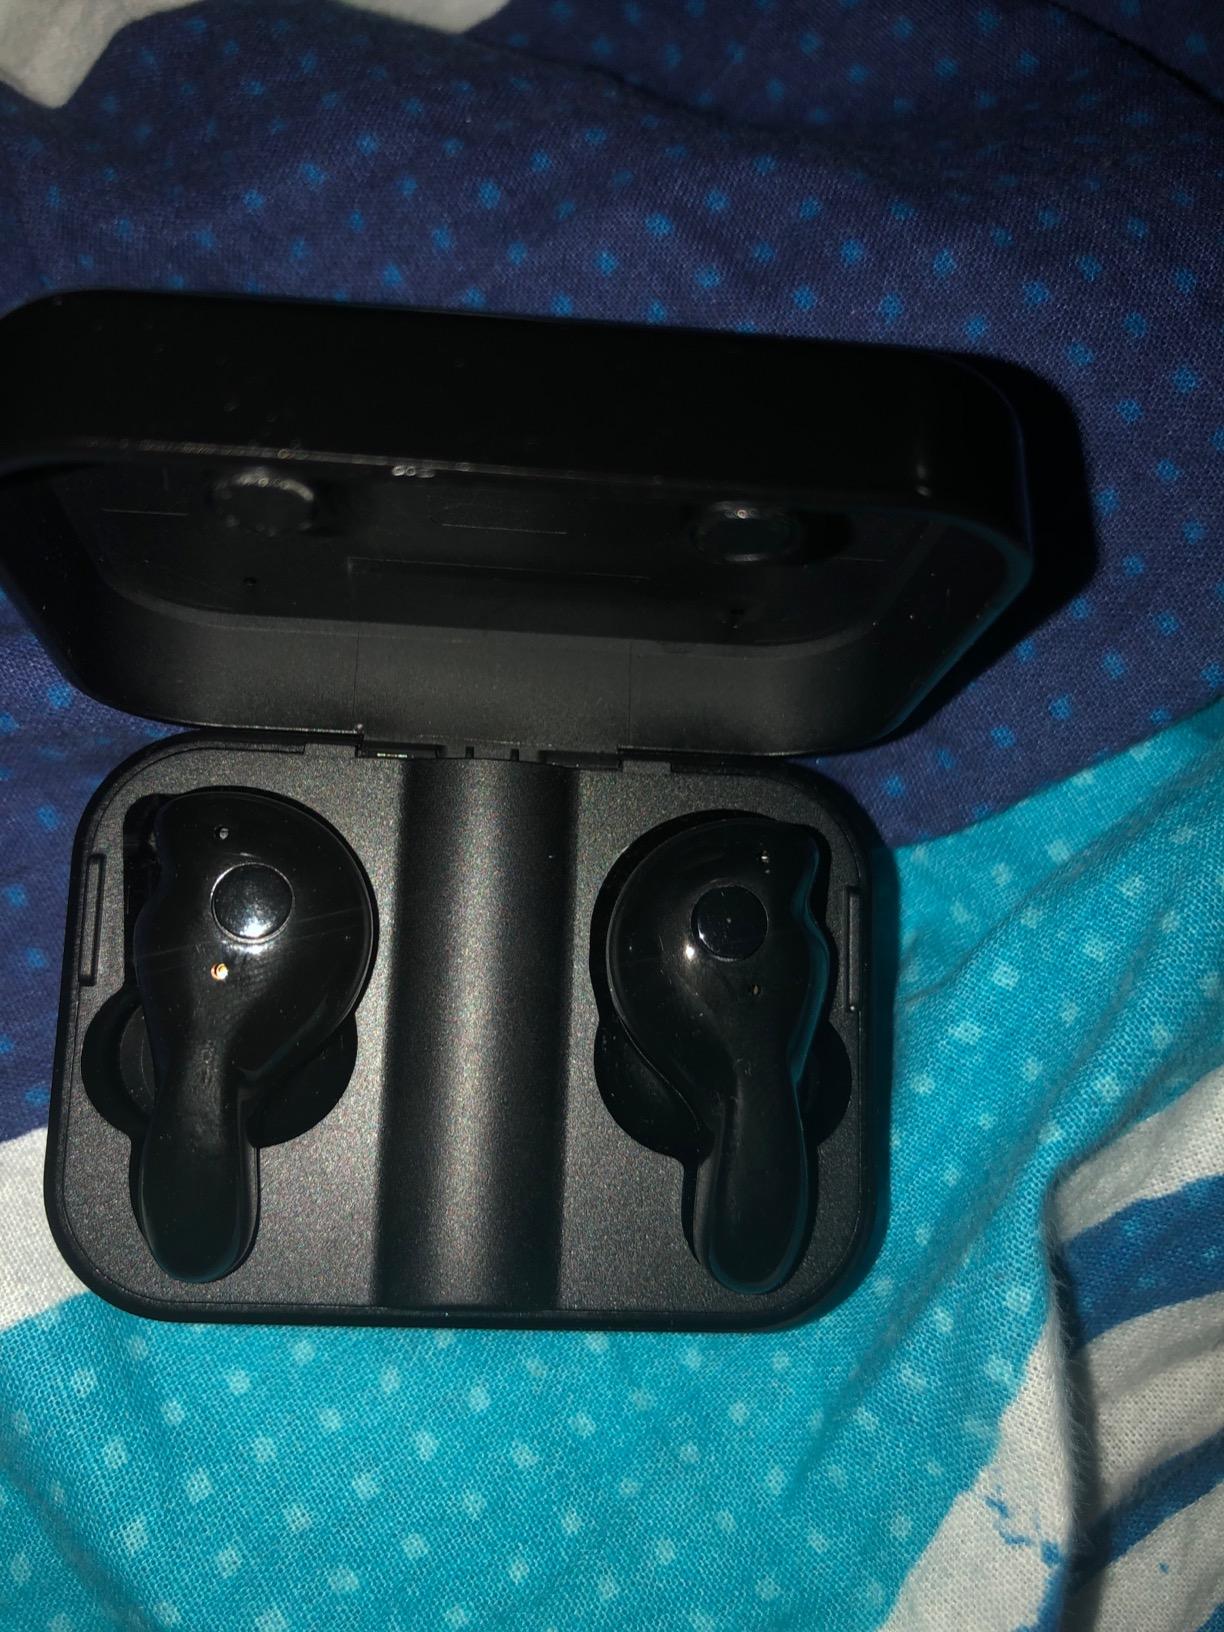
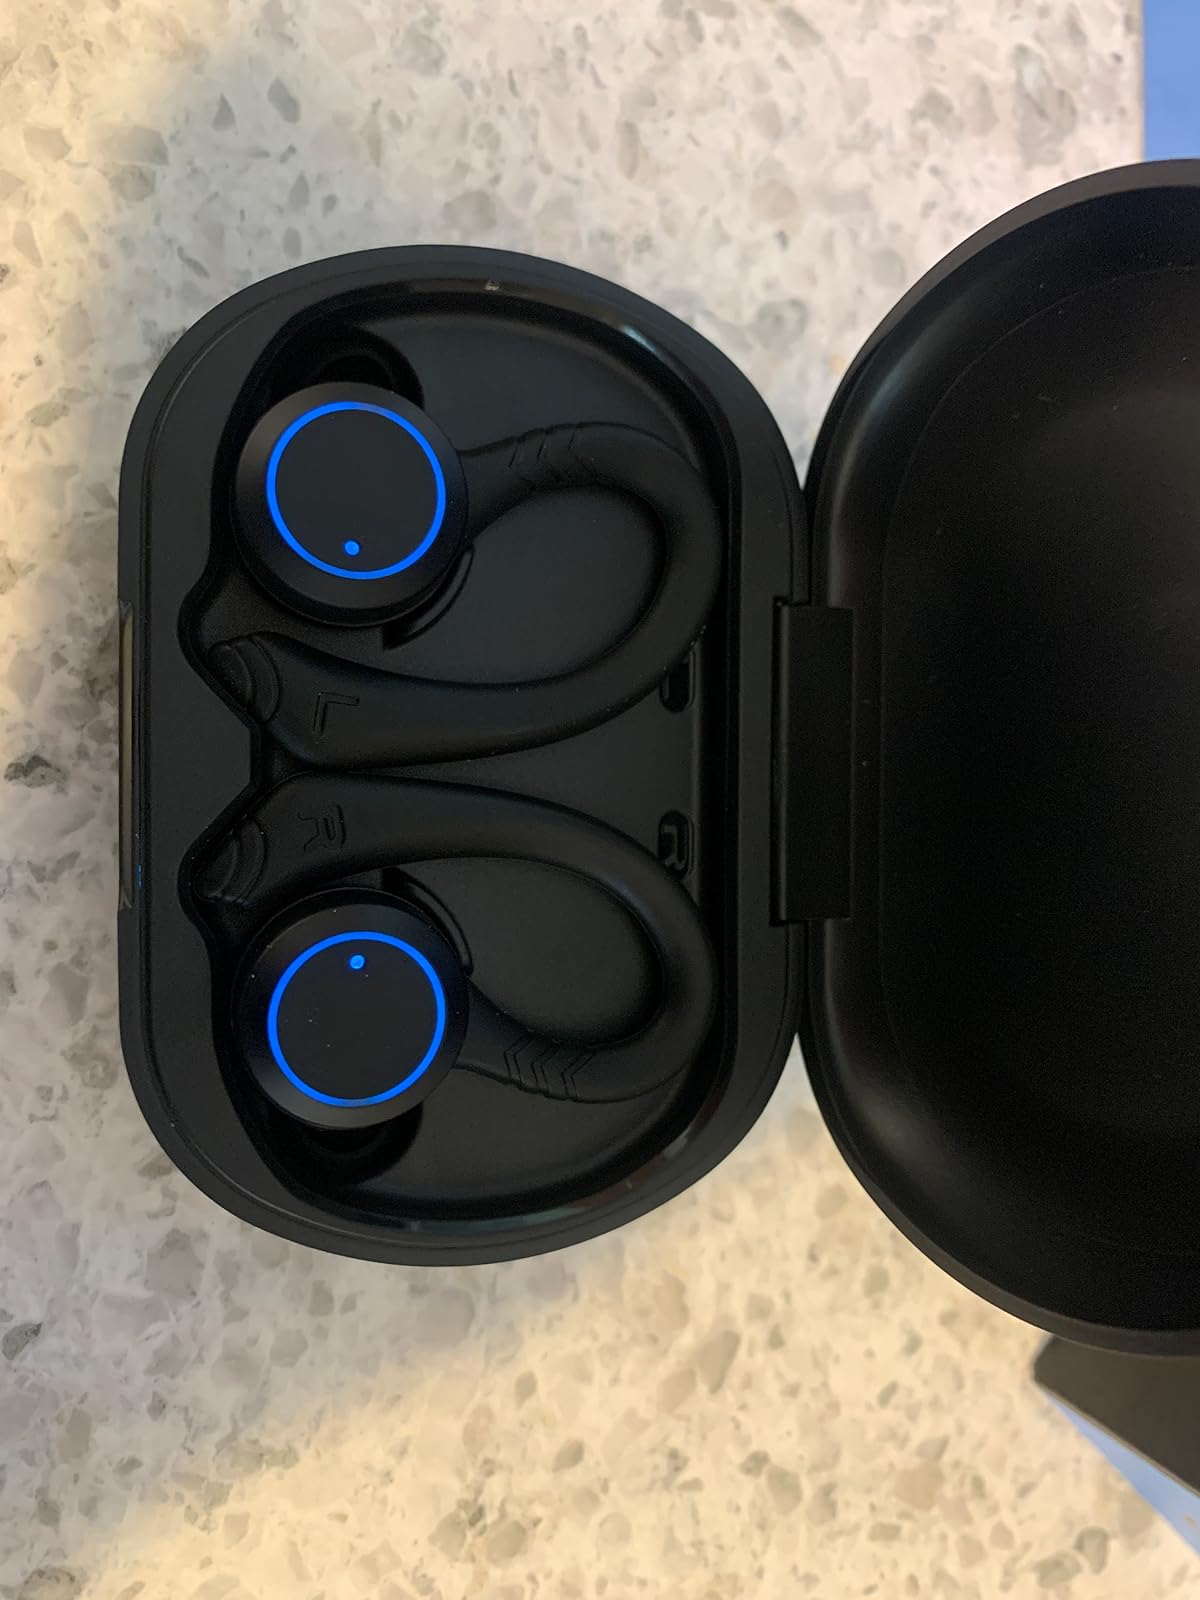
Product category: earbuds
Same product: no